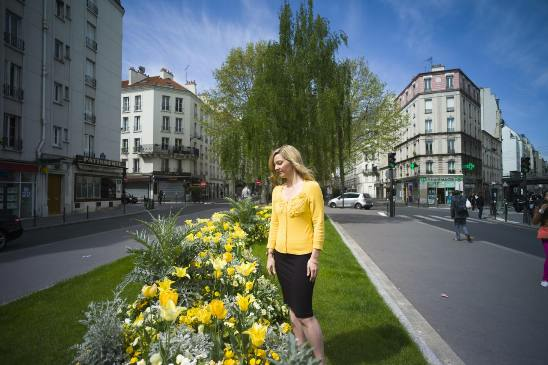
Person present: Yes